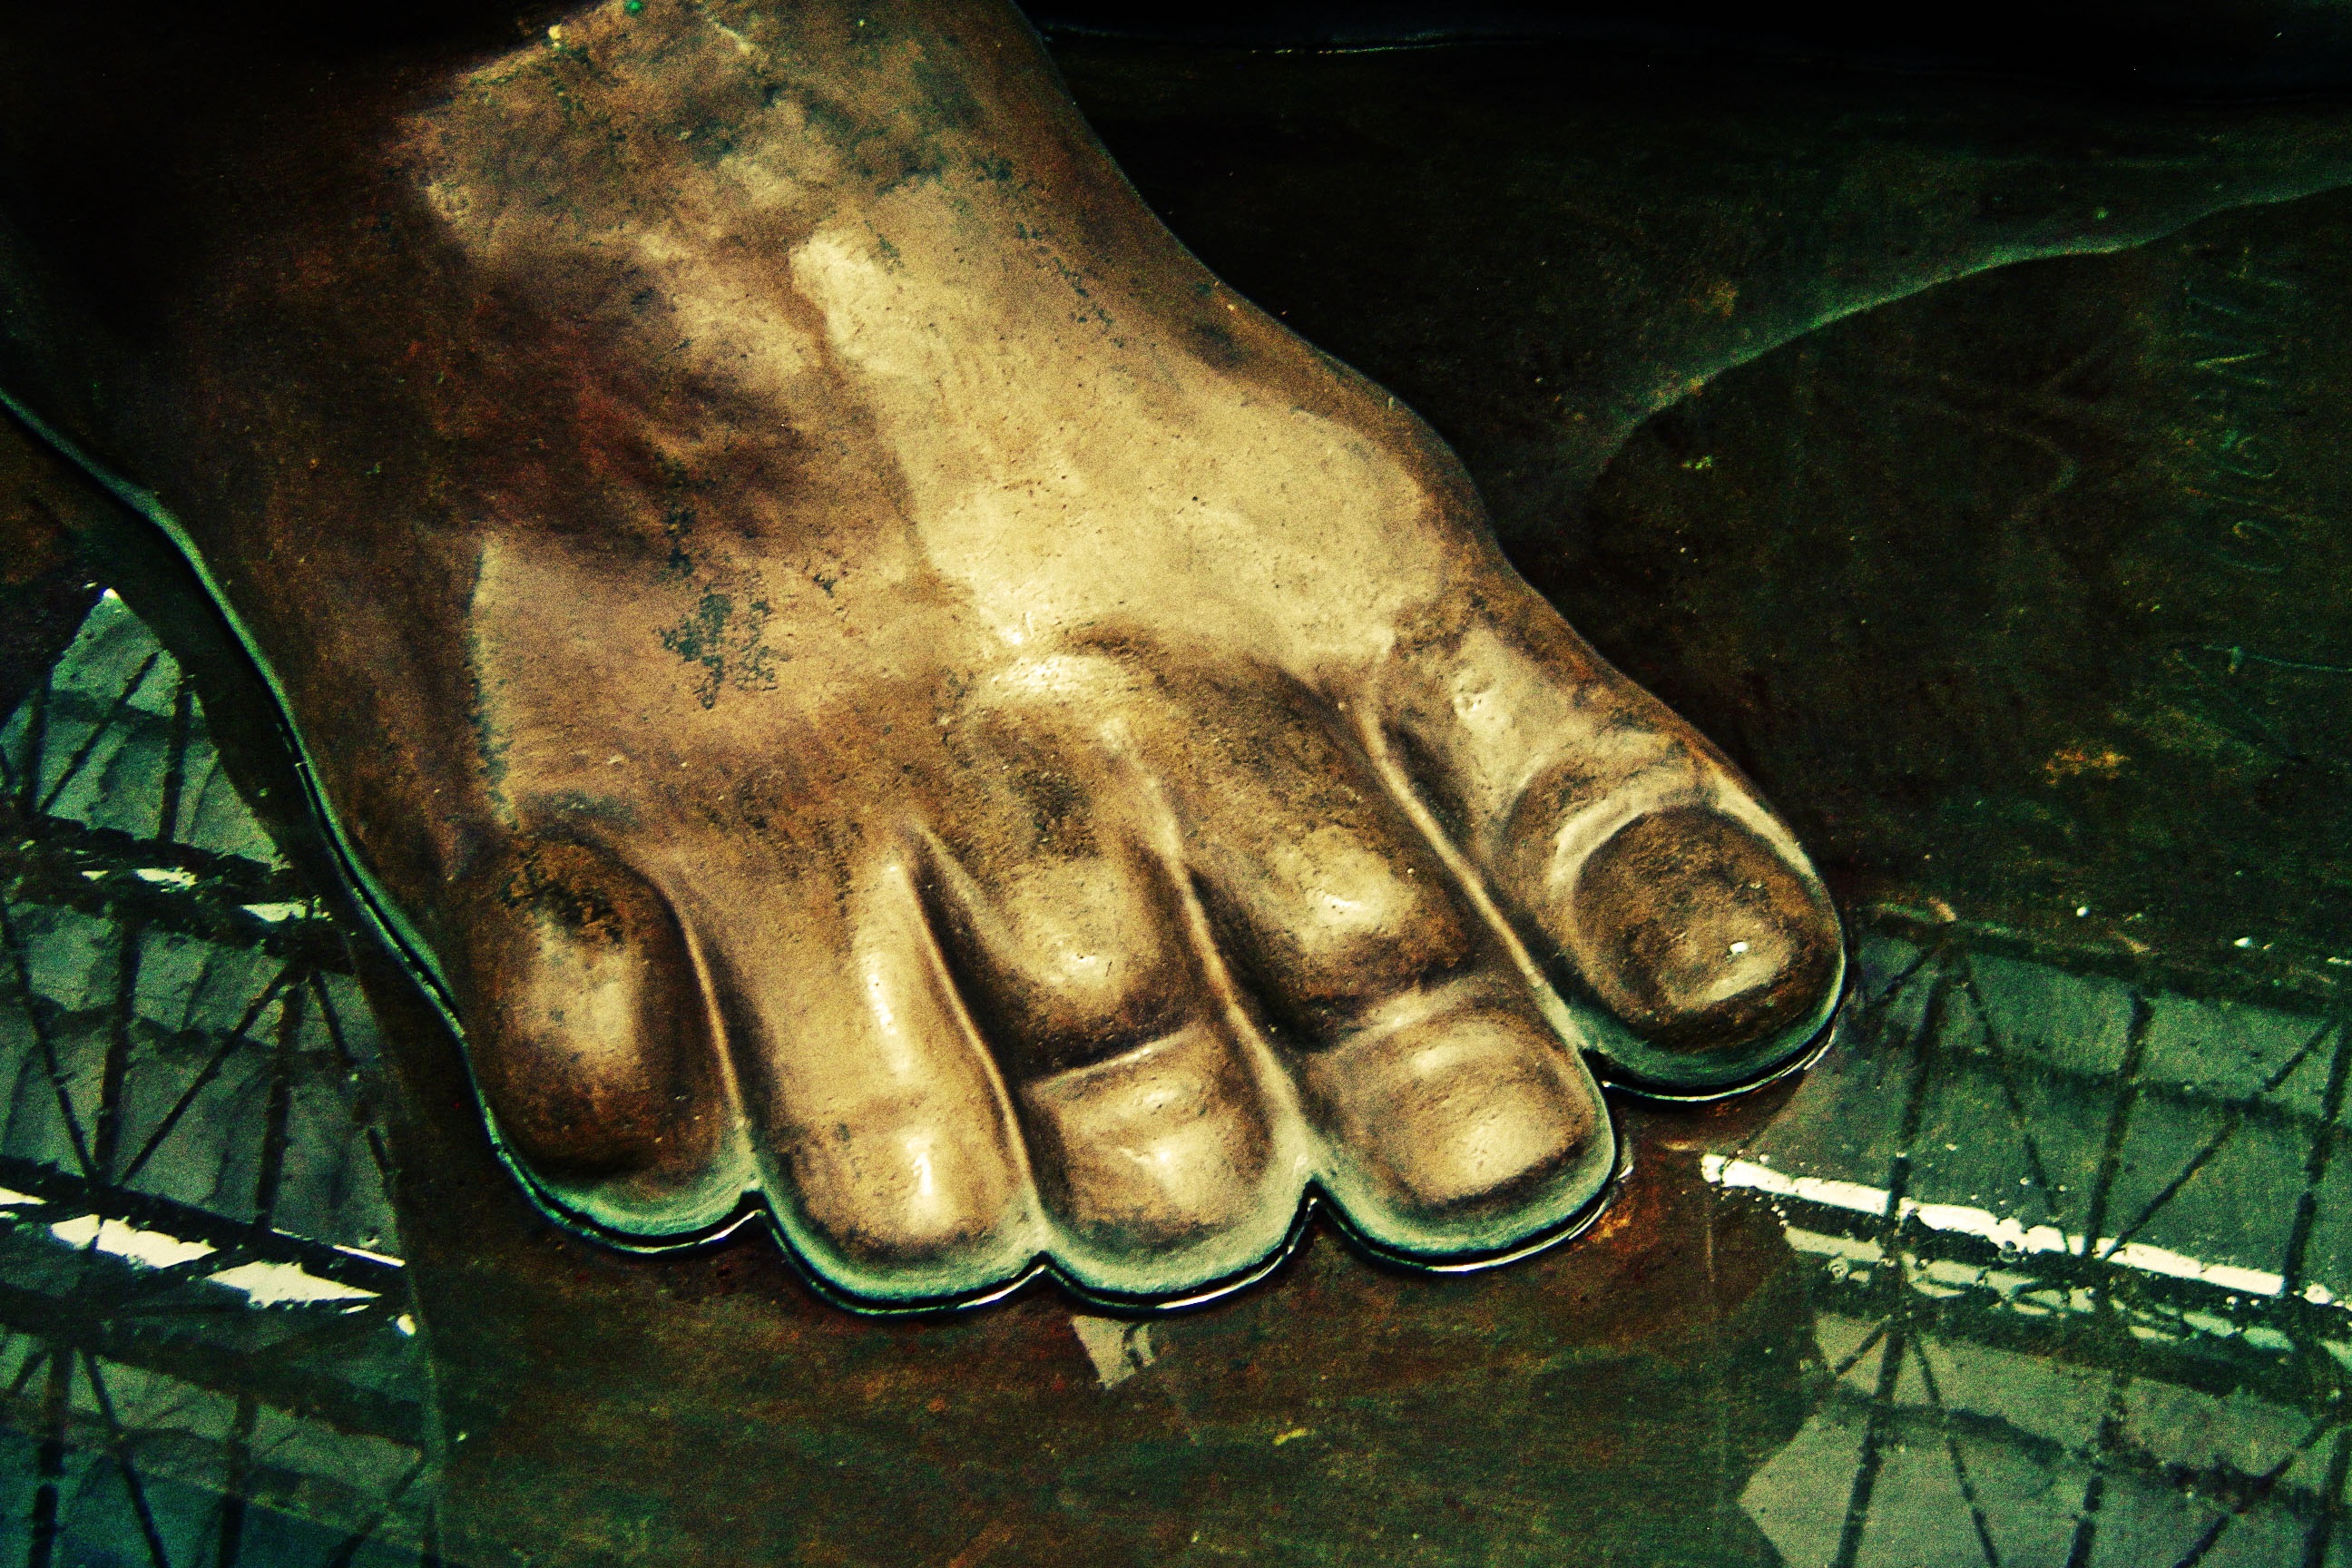
hand, feet, green, biology, modern, sculpture, foundation, bronze, tenacity, firmness, you toes